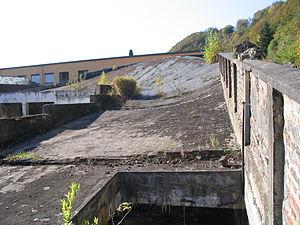
Usine Impéria (voitures) à Nessonvaux (piste d'essais)
Impéria, créée en 1904 par Adrien Piedbœuf, disparue en 1958, puis relancée en 2008 jusqu'à sa faillite en 2016, est une marque automobile belge spécialisée dans la construction de véhicules de course et de luxe.